Oak Orchard, Wisconsin

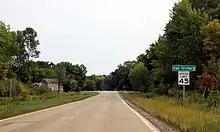
Sign for Oak Orchard

Oak Orchard is an unincorporated community located in the town of Pensaukee, Oconto County, Wisconsin, United States. The first settlers of the community established a small general store that was often used as a "stopping off place" for travelers. The community also had a school. After the closing of the school and store, the community has become a rural sleepy roadside community.